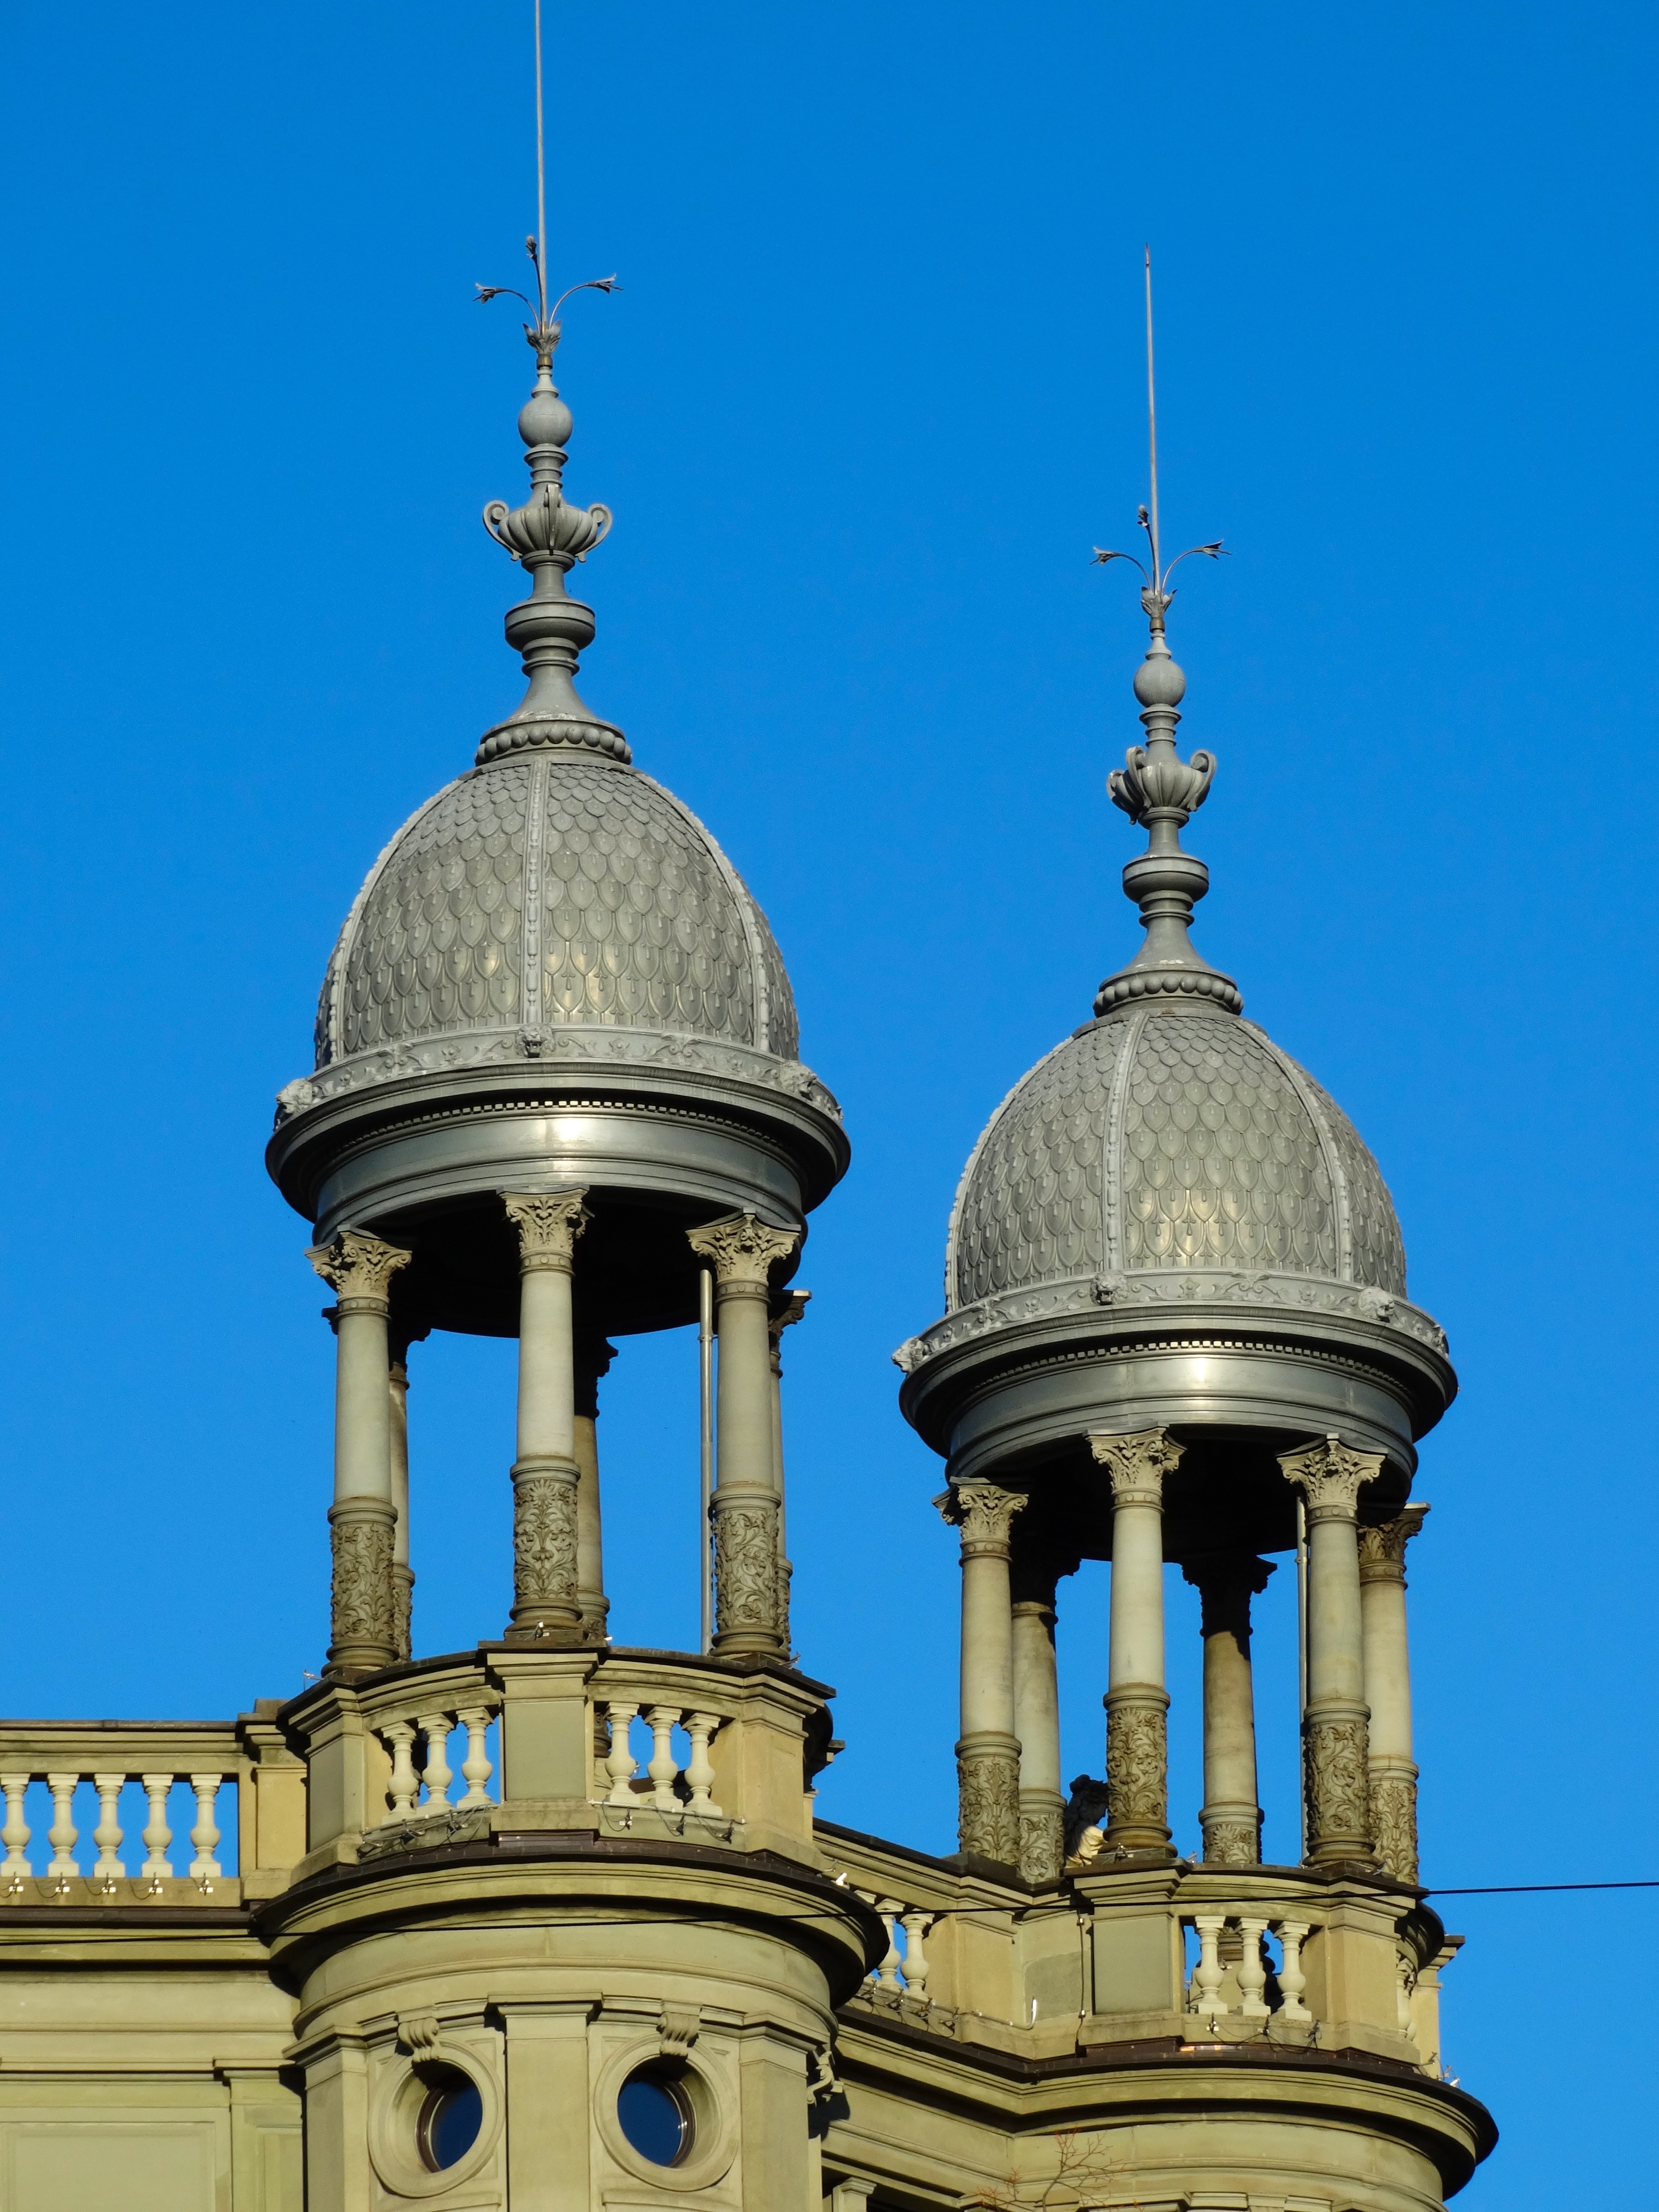
architecture, building, tower, landmark, cathedral, place of worship, bell tower, spire, steeple, mosque, dome, architectural style, roof dome, kunsthaus zurich